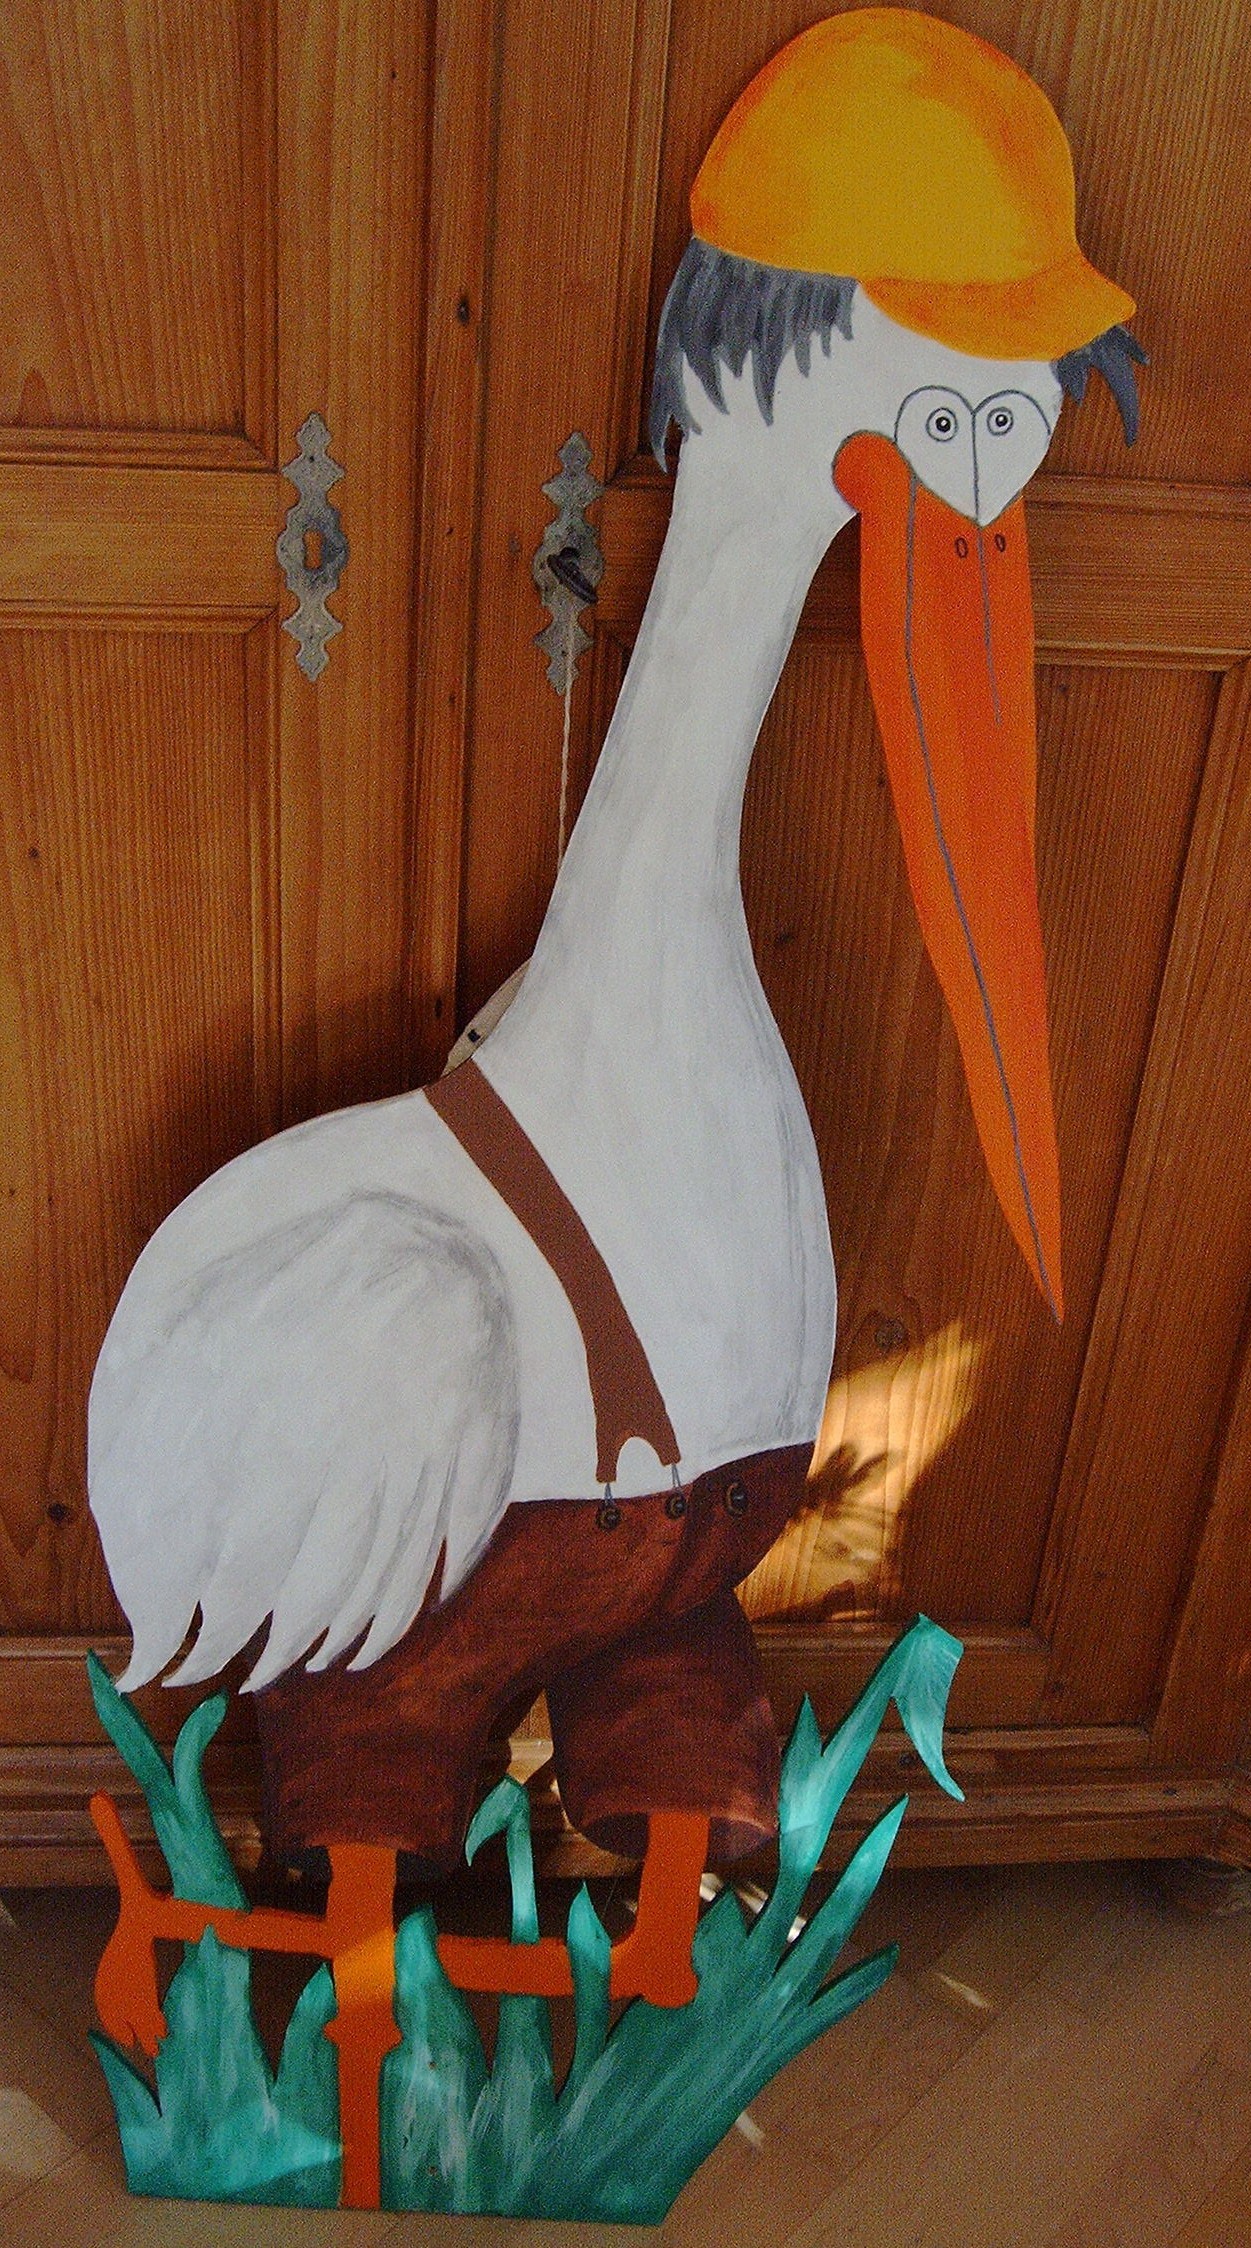
statue, color, homemade, stork, painting, sculpture, art, carving, birth, children tree